Shigaraki Kohgen Railway

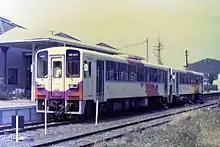
A pair of SKR200 series diesel railcars in 1988

The line was opened by the Japanese Government Railways on May 8, 1933. Freight services ceased in 1982.